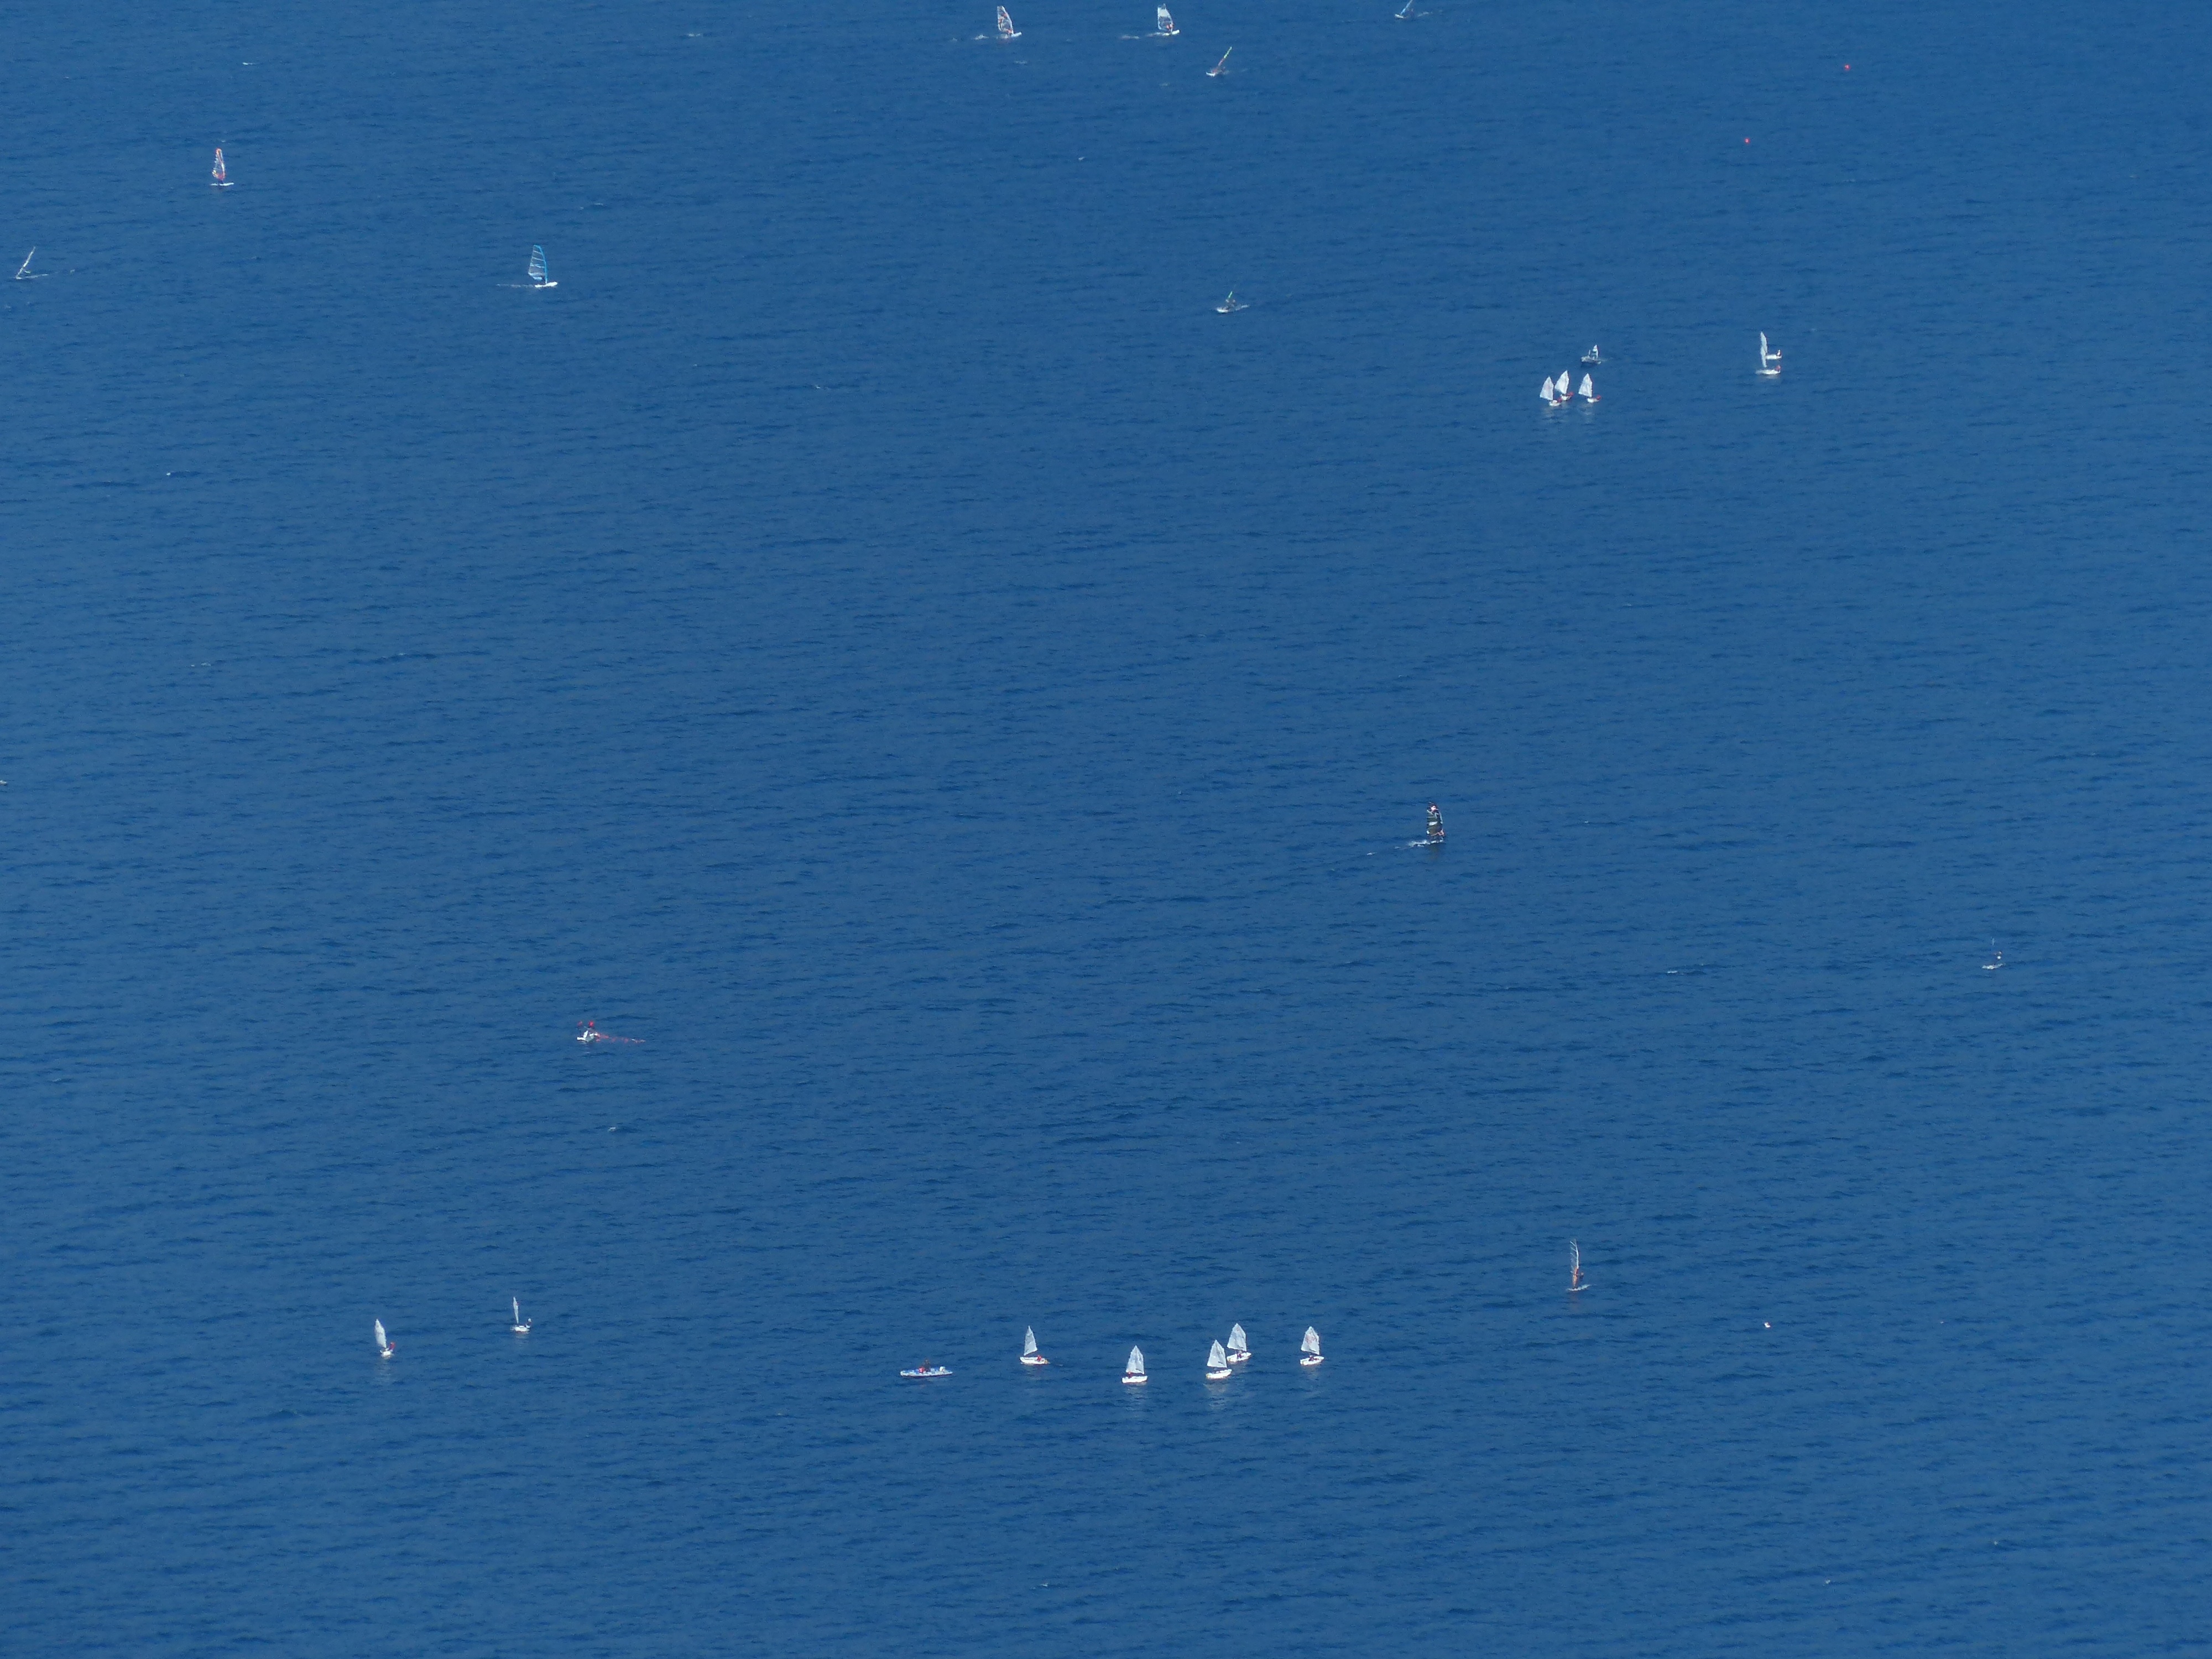
sea, coast, ocean, horizon, bird, wave, lake, seabird, flock, flight, windsurfer, sail, water sports, sailing boats, atmospheric phenomenon